Saul Raskin

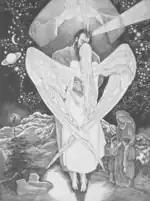
Cover of "Hebrew Rhapsody" (1959)

Raskin provided illustrations for a number of Hebrew texts such as "Pirkei Avot: Sayings of the Fathers" (1940), the "Haggadah for Passover" (1941), "Tehilim. The Book of Psalms" (1942), the "Siddur" (1945), "Five Megiloth: Song of Songs, Ruth, Lamentations, Ecclesiastes, Esther" (1949), the "Kabbalah in Word and Image" (1952), and other books such as "Aron Hakodesh: Jewish Life And Lore" (1955) and "Between God and Man: Hebrew Rhapsody in 100 Drawings" (1959). "Aron Hakodesh" (The Holy Ark) illustrates the life of a boy named Moishele from his Bar Mitzvah to marriage, to teaching his own children and in his old age, his grandchildren reflecting the idea of passing down traditional Jewish wisdom. The last pages are about Israel and the Promised Land. The book includes games, jokes, and folklore with about 150 illustrations with Yiddish and English descriptions. "Hebrew Rhapsody" contained sections on "Moses the prophet supreme", "Samson the tragic hero", "Job the good man", "the Golem", "a wedding in town", "the Hasidim who serve God with joy" together with a set of drawings on the Land of Israel to mark the tenth anniversary of the State of Israel with the final pages describing his experience as an artist. Raskin described the book as a "Rhapsody in the medium of graphic art" and "An ode to my people, my wonderful 'old and young again' people." In 1960 Raskin published the book "The New Face of Israel". In 1962, when Raskin was in his eighties, he published "Personal surrealism", an illustrated book that included his thoughts on surrealism, dreams and his life in a mixture of Hebrew and English.